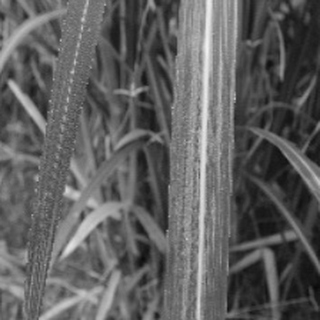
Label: sugarcane_bacterial_blight